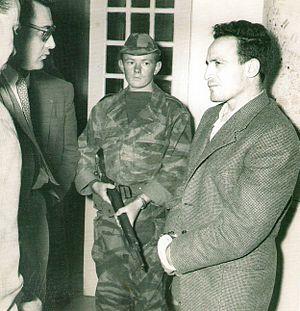
Arrestation de Larbi Ben M'Hidi Le 25 Février 1957 par le 3eme RPC (Régiment de parachutistes coloniaux) à la Rue Claude Debussy, Alger